SS Guglielmo Marconi

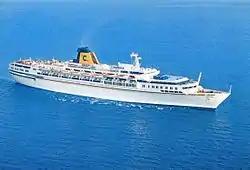
Postcard of "Costa Riviera" at sea

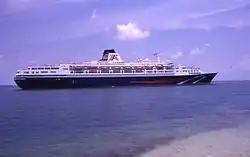
"American Adventure" in Key West Harbor

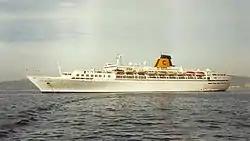
"Costa Riviera" at sea in 2001

In 1993, American Family Cruises was launched, a joint venture between Costa and Bruce Nierenburg, to operate cruises aimed at young American families with children. AFC were not successful, and the ship sailed for Genoa in September 1994 where she was converted back to the "Costa Riviera", and began cruising her last years in Europe.